Coalville

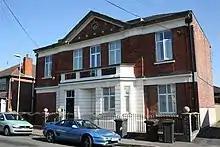
Leicestershire Miners' Association

St Mary's, Snibston is an ancient parish church set in a rural location close to Coalville. The church building is notable for being very small, no longer than twenty-four feet, comprising a nave and chancel in one. The fabric is mainly medieval, though the current lancet windows were installed in 1847. The foundations of a tower were discovered in 1930. Until a Coalville parish (the Christ Church parish) was created, Snibston parish covered much of the south-westerly part of the area that is now Coalville.